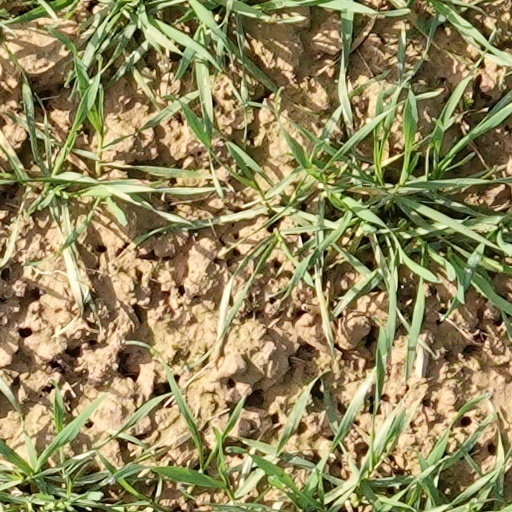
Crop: wheat